No. 15 Squadron RAF

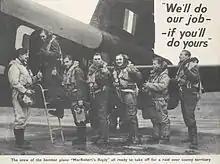

Still equipped with Fairey Battle light bombers, the squadron flew to France in September 1939 as part of No. 71 Wing, Advanced Air Striking Force. It departed from RAF Abingdon circa 2 September. After returning to the UK, the following year it re-equipped first with Bristol Blenheims and again with Vickers Wellingtons before becoming one of the first Short Stirling bomber squadrons. One famous Stirling was donated by Lady MacRobert in memory of her three sons killed in RAF service and named "MacRobert's Reply".